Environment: real
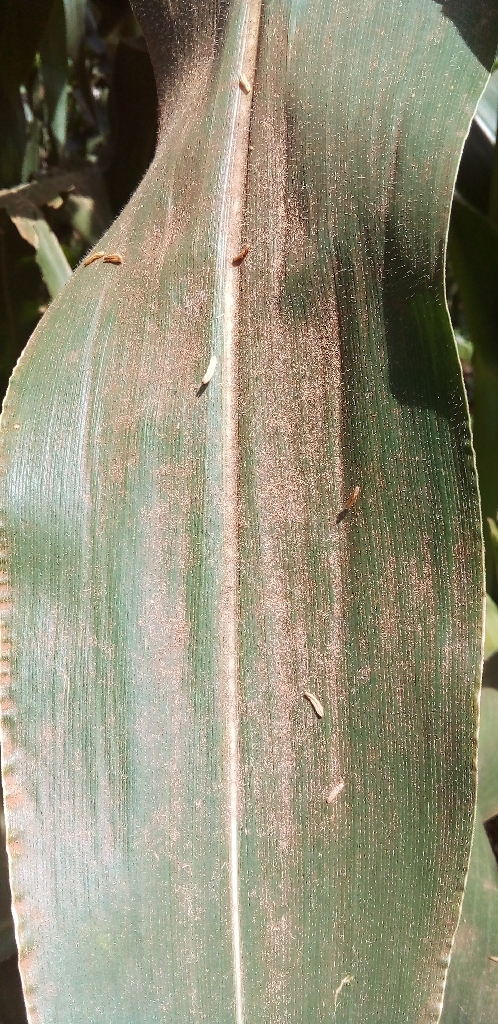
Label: healthy